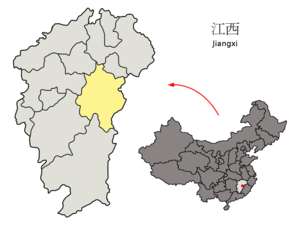
Fuzhou est une ville-préfecture de la province du Jiangxi en Chine.